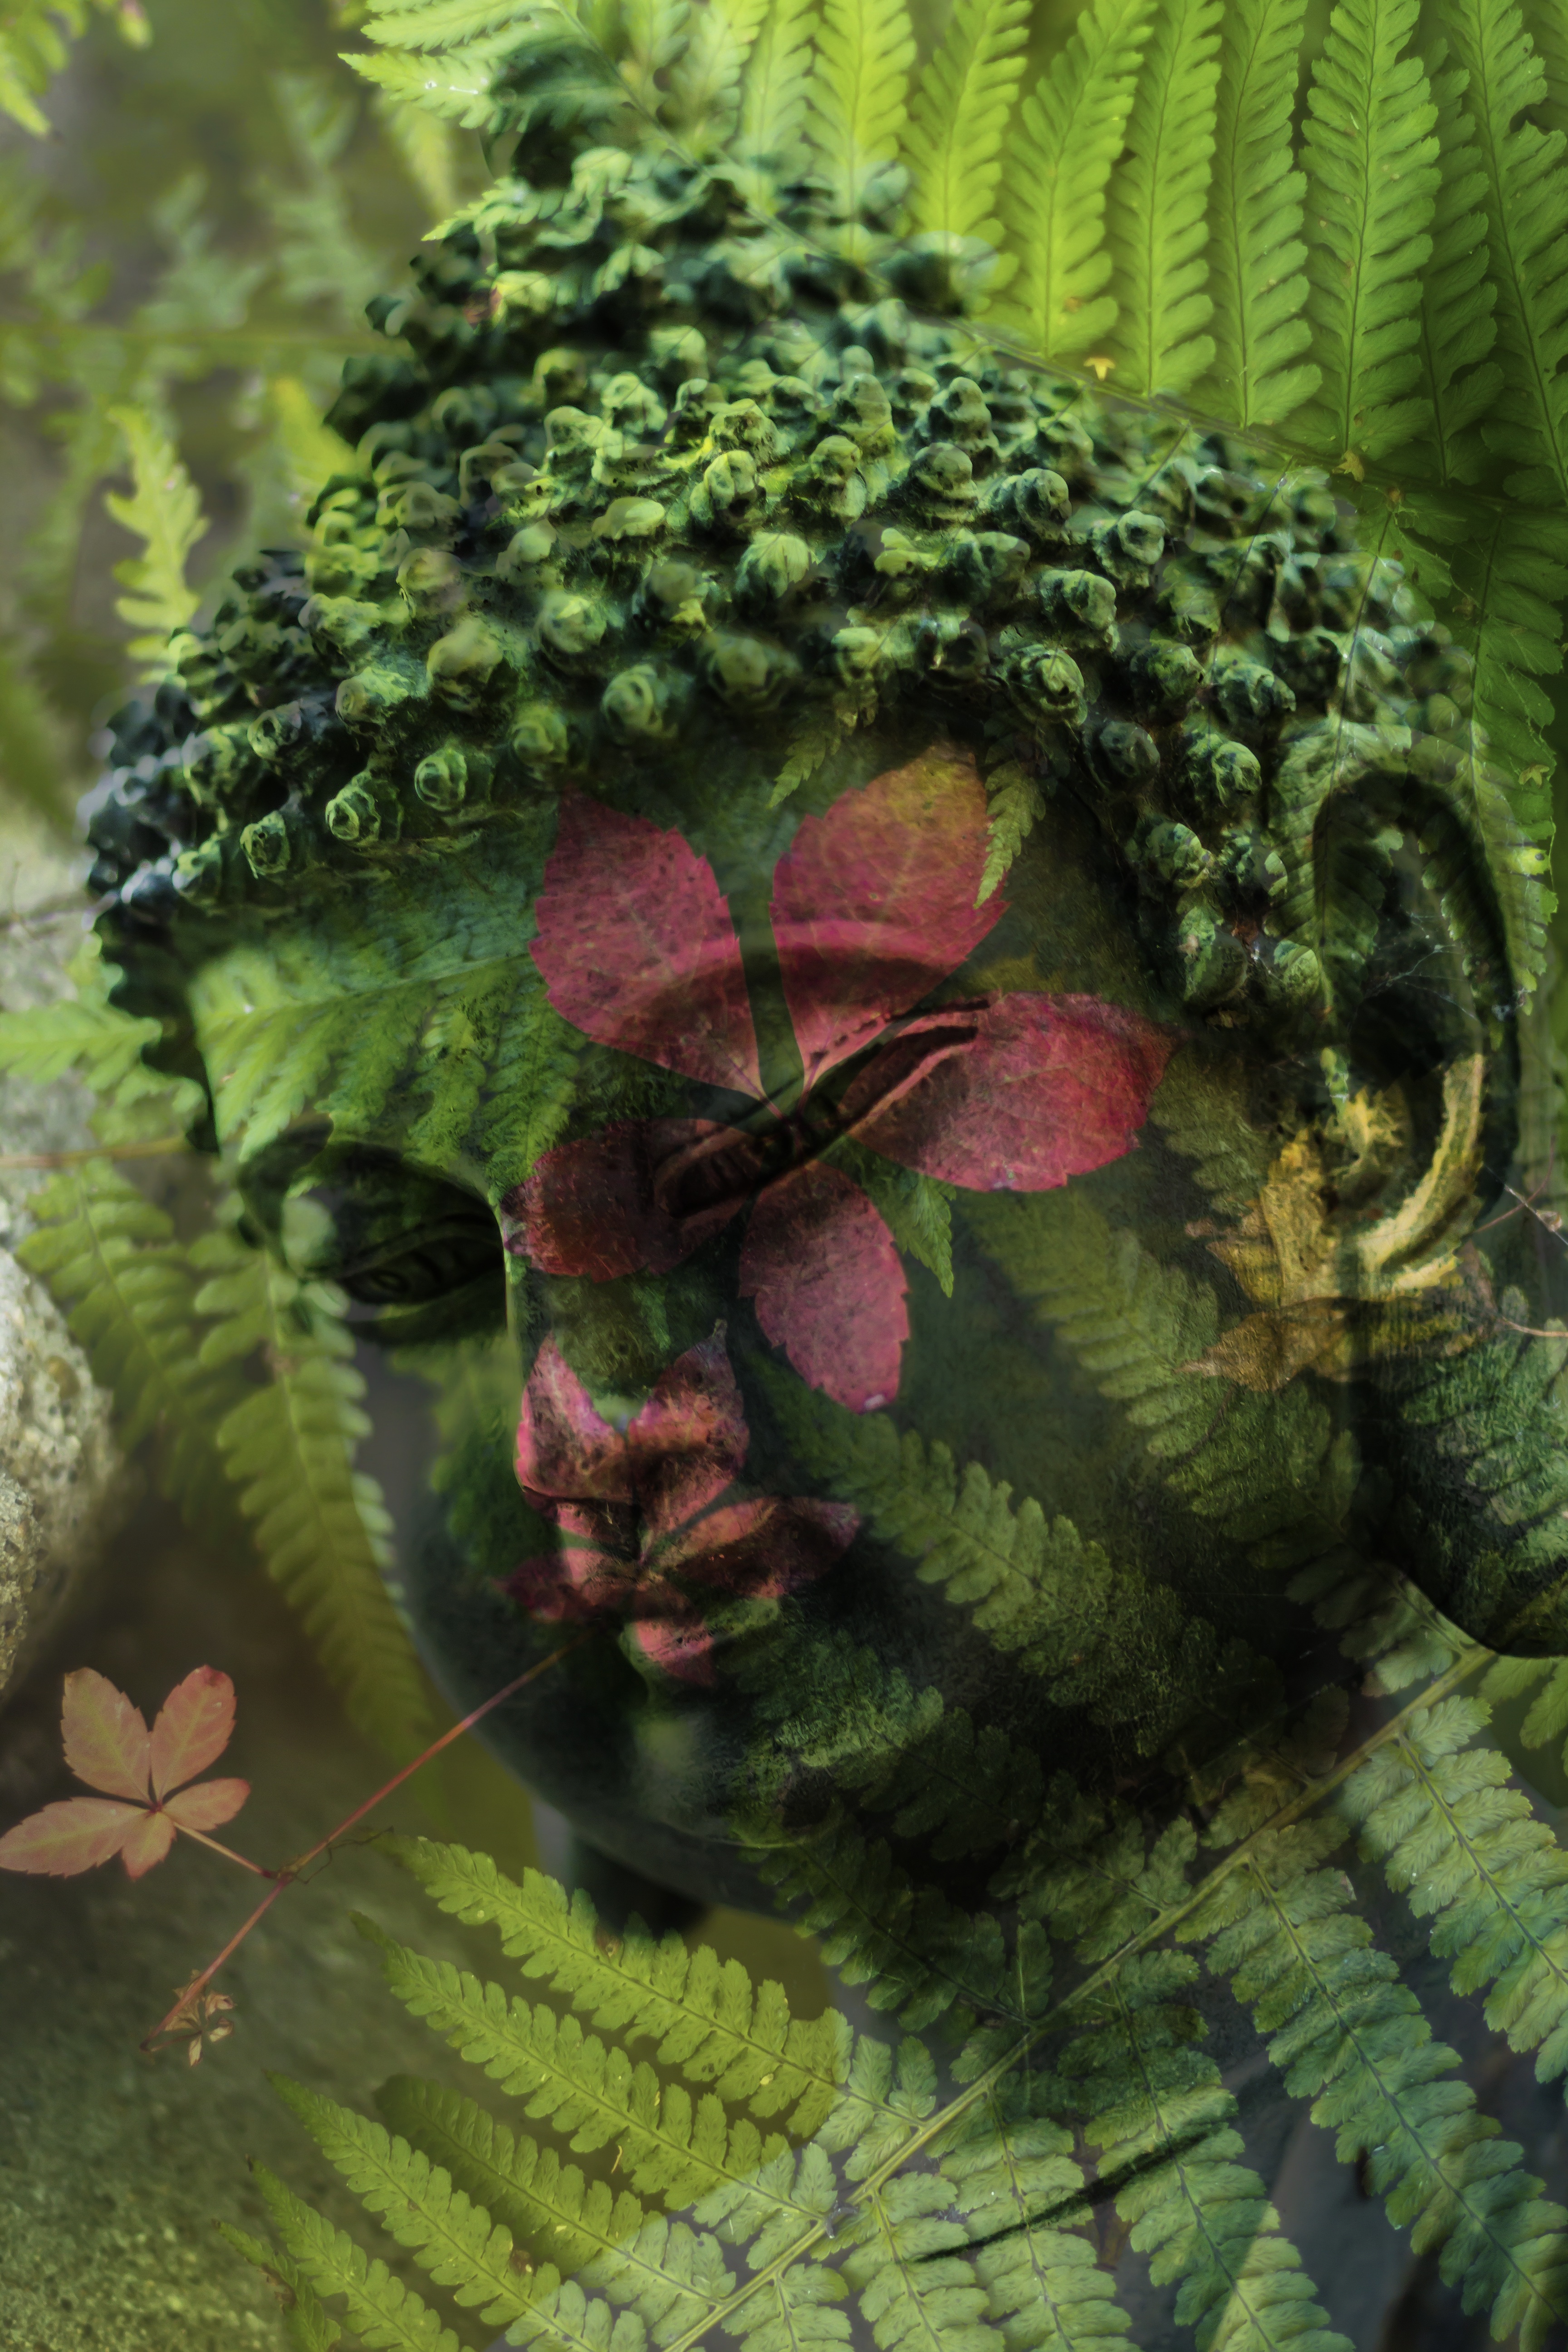
tree, plant, leaf, flower, tranquility, statue, pattern, green, jungle, symbol, peace, buddhist, buddhism, religion, botany, fir, flora, praying, fern, zen, spiritual, sculpture, religious, relaxation, figure, meditation, spruce, faith, buddha, culture, sacred, oriental, mantra, spirituality, macro photography, land plant, ferns and horsetails